Sky position (RA, Dec in degrees): 10.816, -0.05386
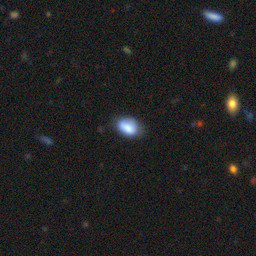
Galaxy morphology: In-between Round Smooth Galaxies